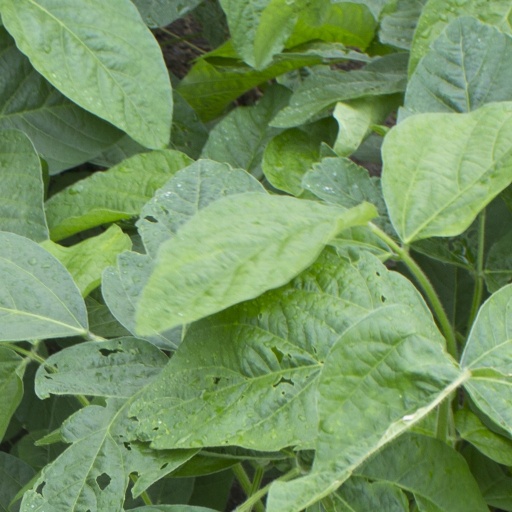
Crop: soybean